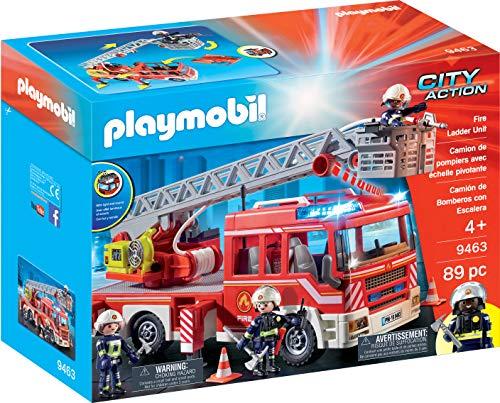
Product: PLAYMOBIL 9462 Spielzeug-Große Feuerwache & 9463 Spielzeug-Feuerwehr-Leiterfahrzeug
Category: Toys & Games | Building Toys | Building Sets
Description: Set includes three figures, traffic cones, fire extinguisher, shovels, gas tank, water hose, and other accessories.
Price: $139.99
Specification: ShippingInformation:Viewshippingratesandpolicies|ASIN:B07PM6SL4R